John Lement Bacon

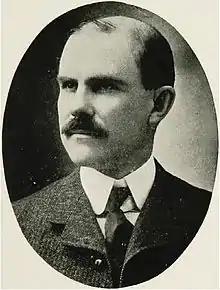

John Lement Bacon (June 18, 1862 – April 27, 1909) was a Vermont banker, businessman and politician who served as State Treasurer.